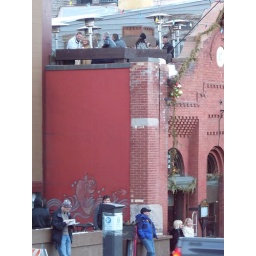
I loved the diners at the top of the building looking at the street below